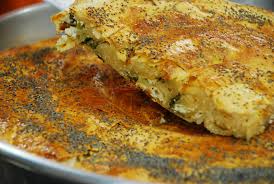
Yemek: borek